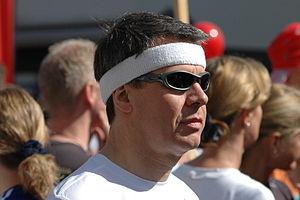
Peter Gert Johannes Kloeppel est un journaliste allemand de RTL et le présentateur de journaux en chef de RTL Aktuell.